Robert Aderholt

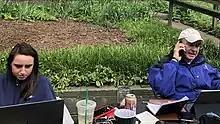
Aderholt with his daughter, Mary Elliott, while sheltering-in-place during the COVID-19 pandemic in Alabama.

Aderholt is married to Caroline McDonald. Her father, Albert, served in the Alabama State Senate and was Alabama Commissioner of Agriculture and Industries. They have two children.